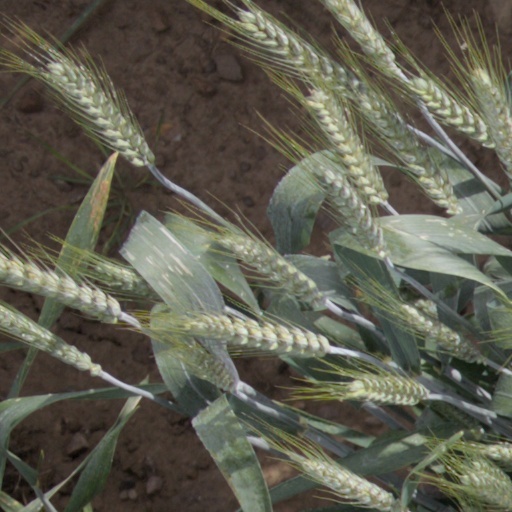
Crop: wheat